Brian Brennan

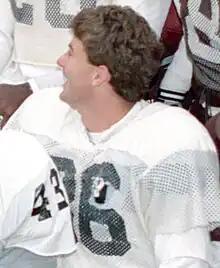
Brennan with the Browns in 1988

Brian Michael Brennan (born February 15, 1962) is an American former professional football player who was a wide receiver in the National Football League (NFL). He was selected by the Cleveland Browns in the fourth round of the 1984 NFL draft.